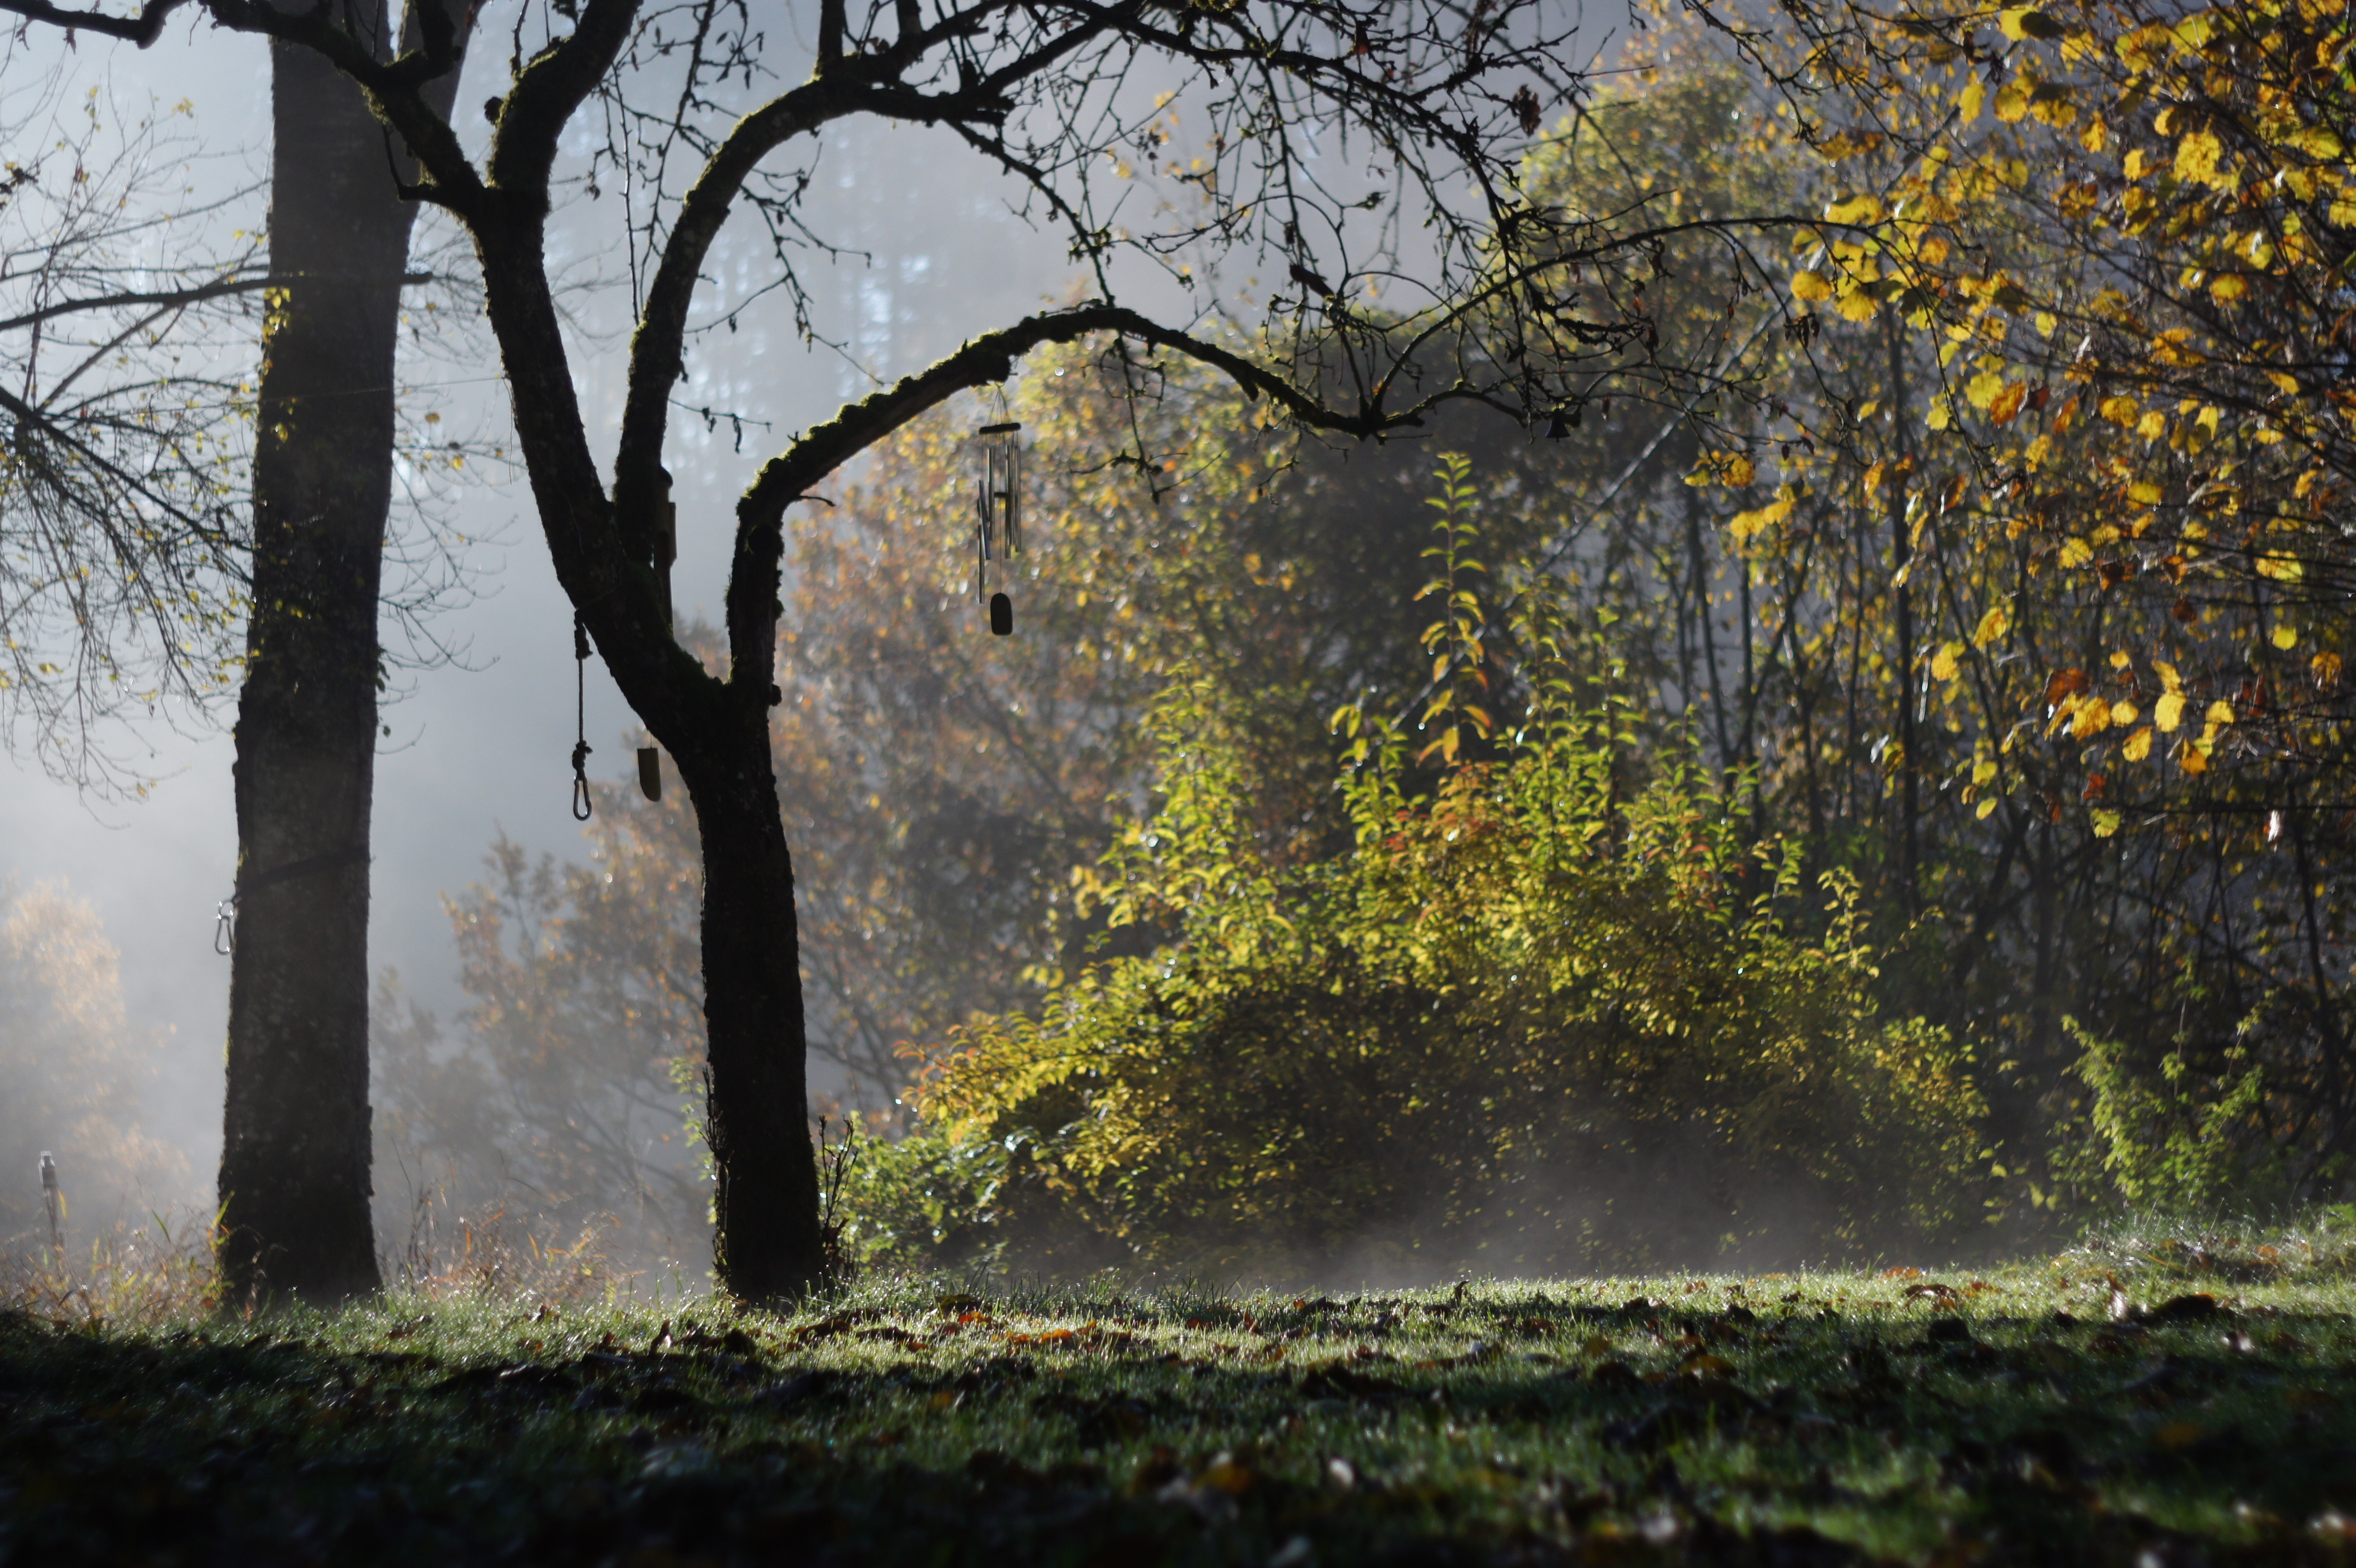
tree, nature, forest, branch, light, plant, sun, fog, mist, meadow, sunlight, morning, leaf, flower, rural, green, reflection, autumn, season, trees, autumn mood, branches, woodland, habitat, mood, morning light, rural area, autumn morning, november day, natural environment, atmospheric phenomenon, woody plant